Pinot noir

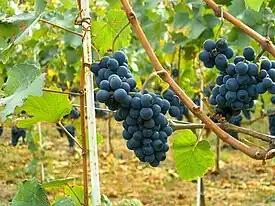
Pinot noir grapes in a vineyard in Moldova

Pinot noir has made France's Burgundy appellation famous, and vice versa. Wine historians, including John Winthrop Haeger and Roger Dion, believe that the association between Pinot and Burgundy was the explicit strategy of Burgundy's Valois dukes. Roger Dion, in his thesis regarding Philip the Bold's role in promoting the spread of Pinot noir, holds that the reputation of Beaune wines as "the finest in the world" was a propaganda triumph of Burgundy's Valois dukes. In any event, the worldwide archetype for Pinot noir is that grown in Burgundy, where it has been cultivated since 100 AD. Burgundy is the most northerly good red wine growing district in the World.